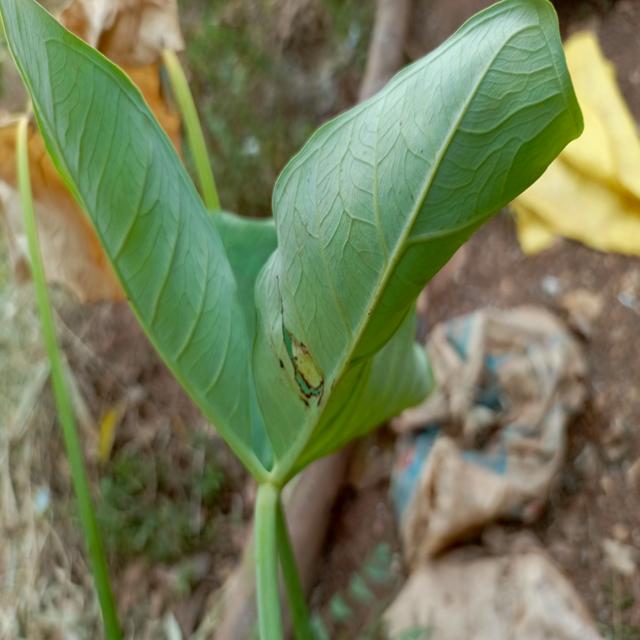
Label: Mid_Blight